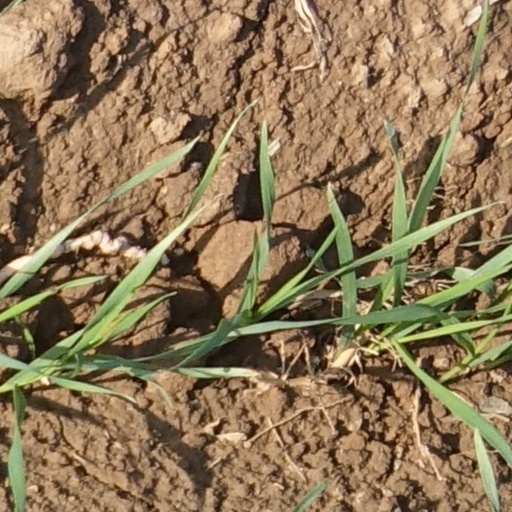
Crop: wheat